Maariv

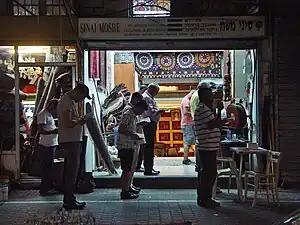
"Maariv" "minyan" in a Jaffa Tel Aviv flea-market shop

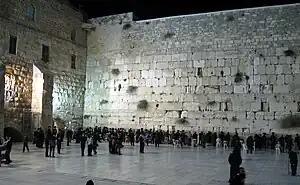
"Maariv" at the Western Wall

Maariv or Maʿariv, also known as Arvit, or Arbit, is a Jewish prayer service held in the evening or at night. It consists primarily of the evening "Shema" and "Amidah".